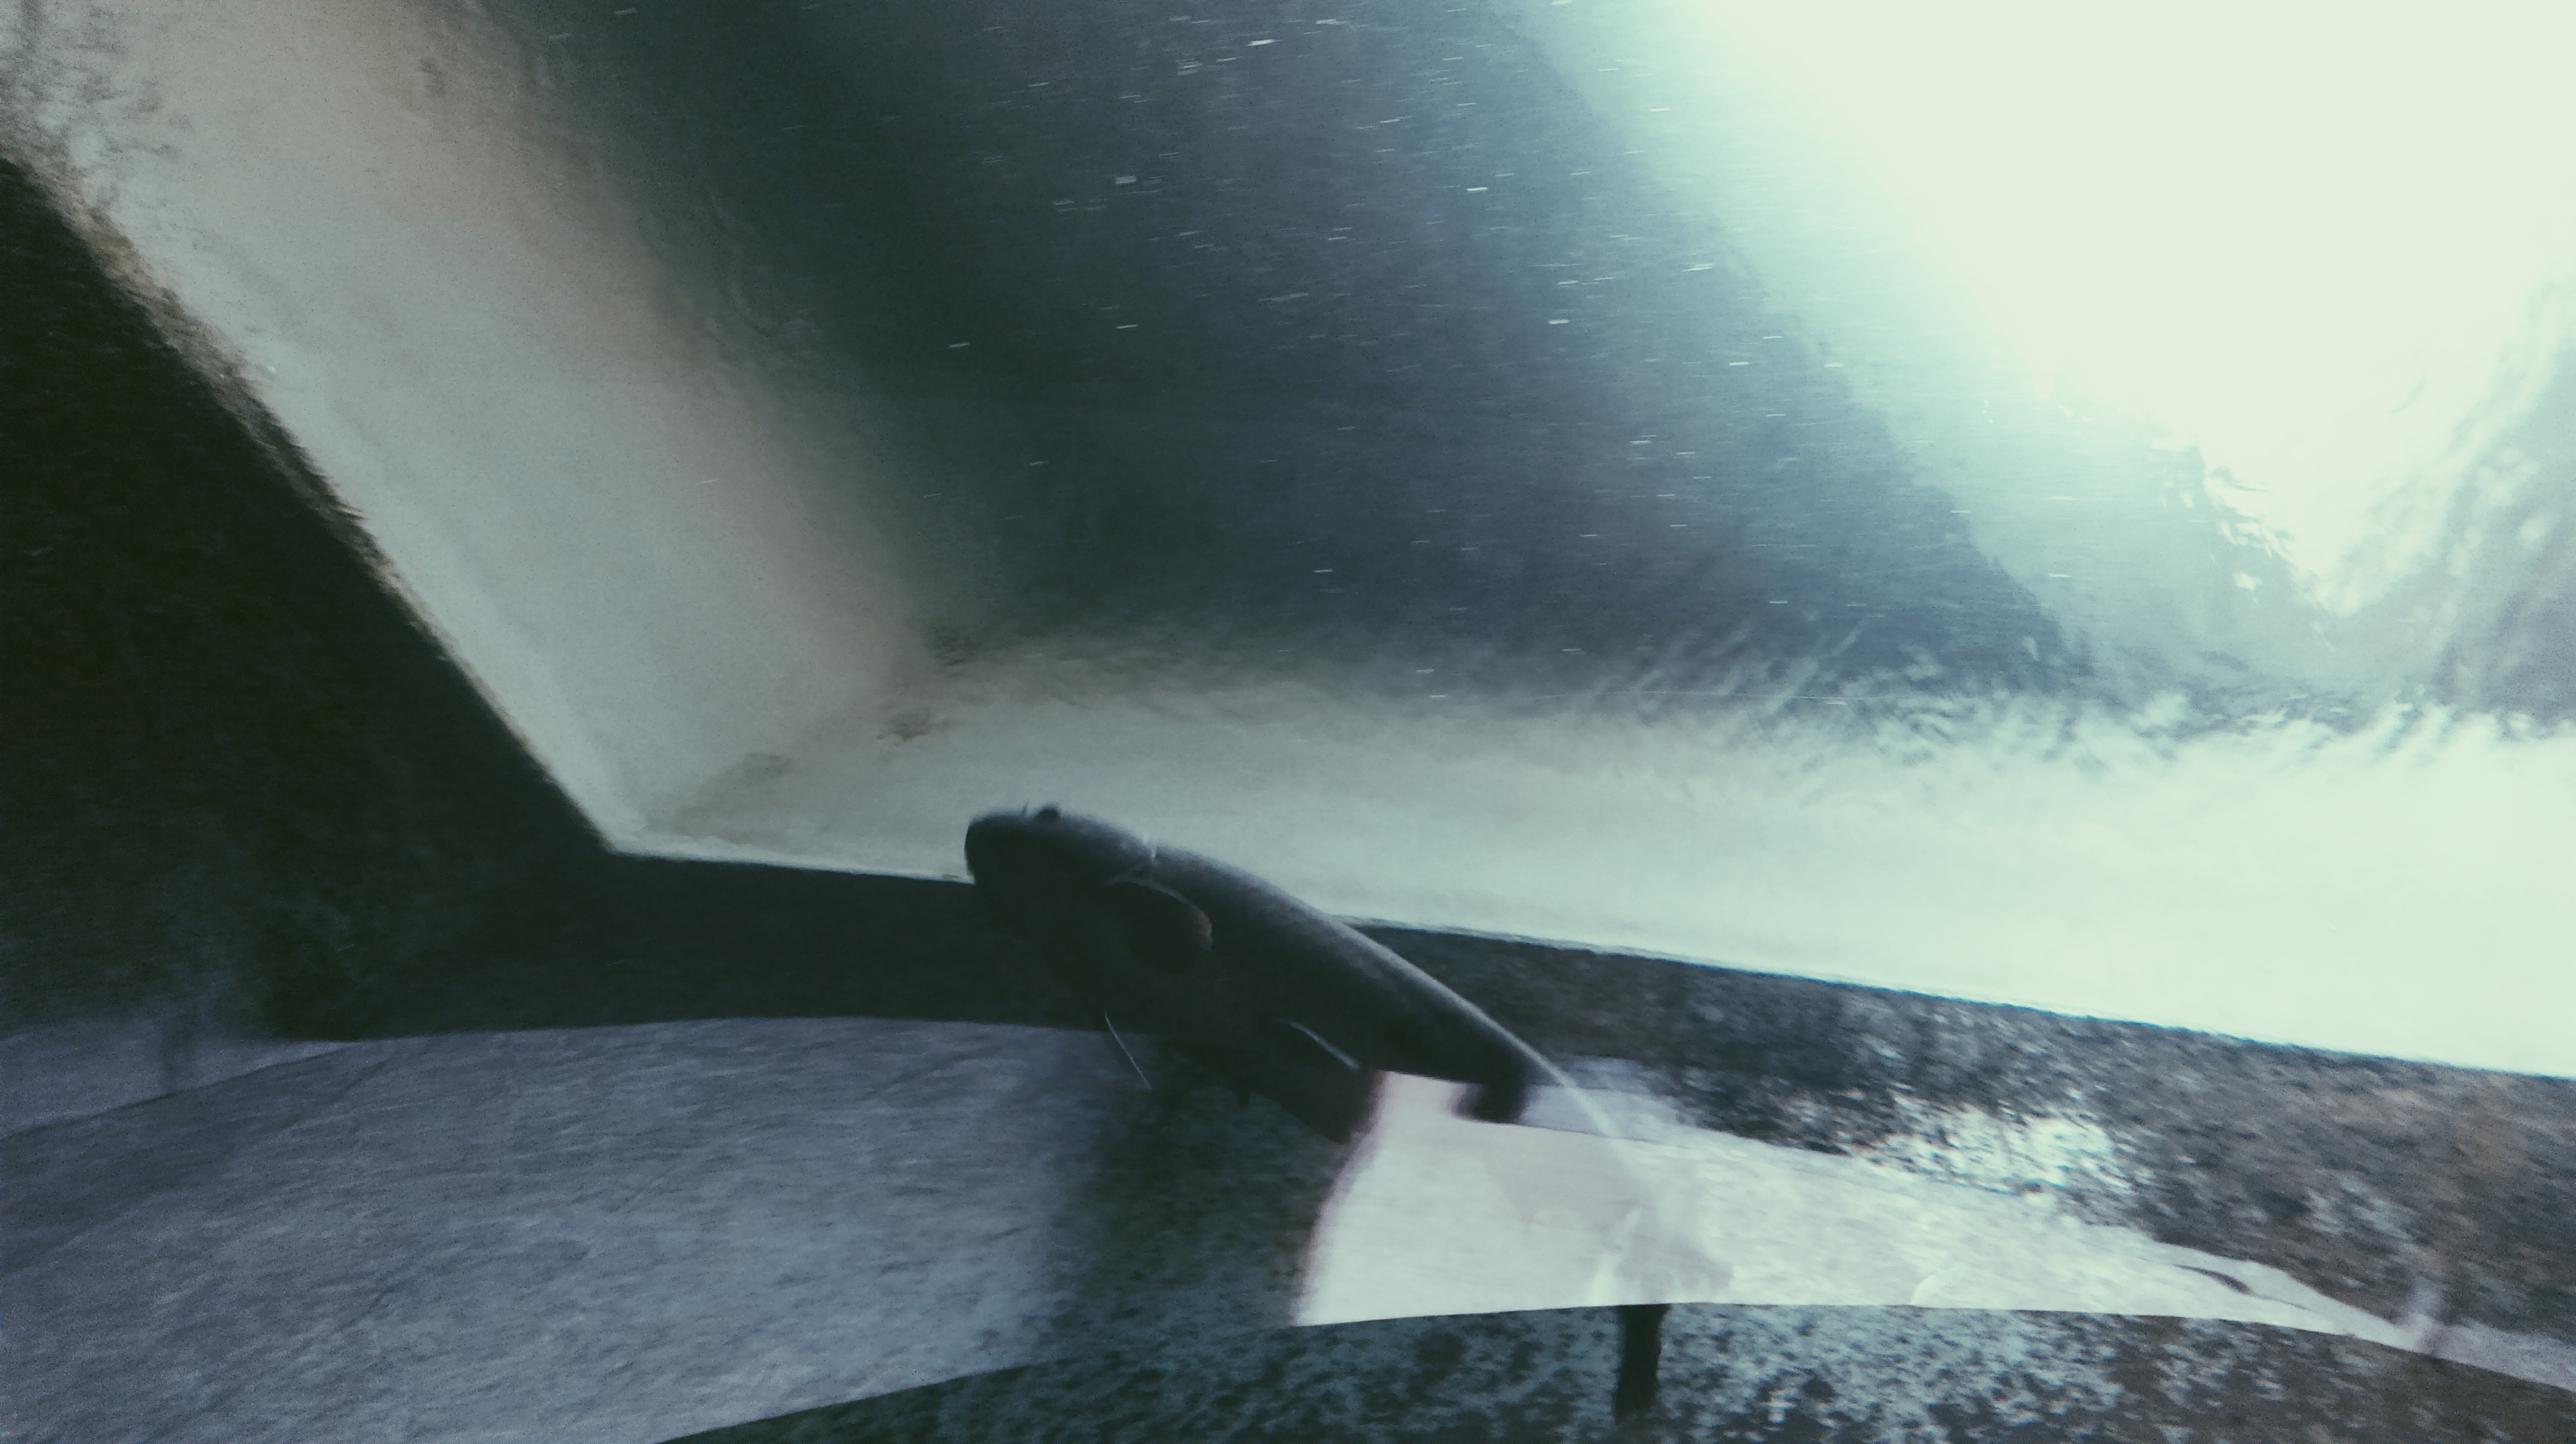
sunlight, ice, atmospheric phenomenon